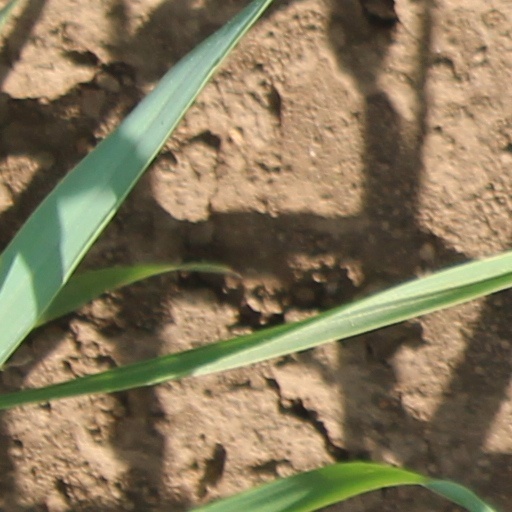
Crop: wheat